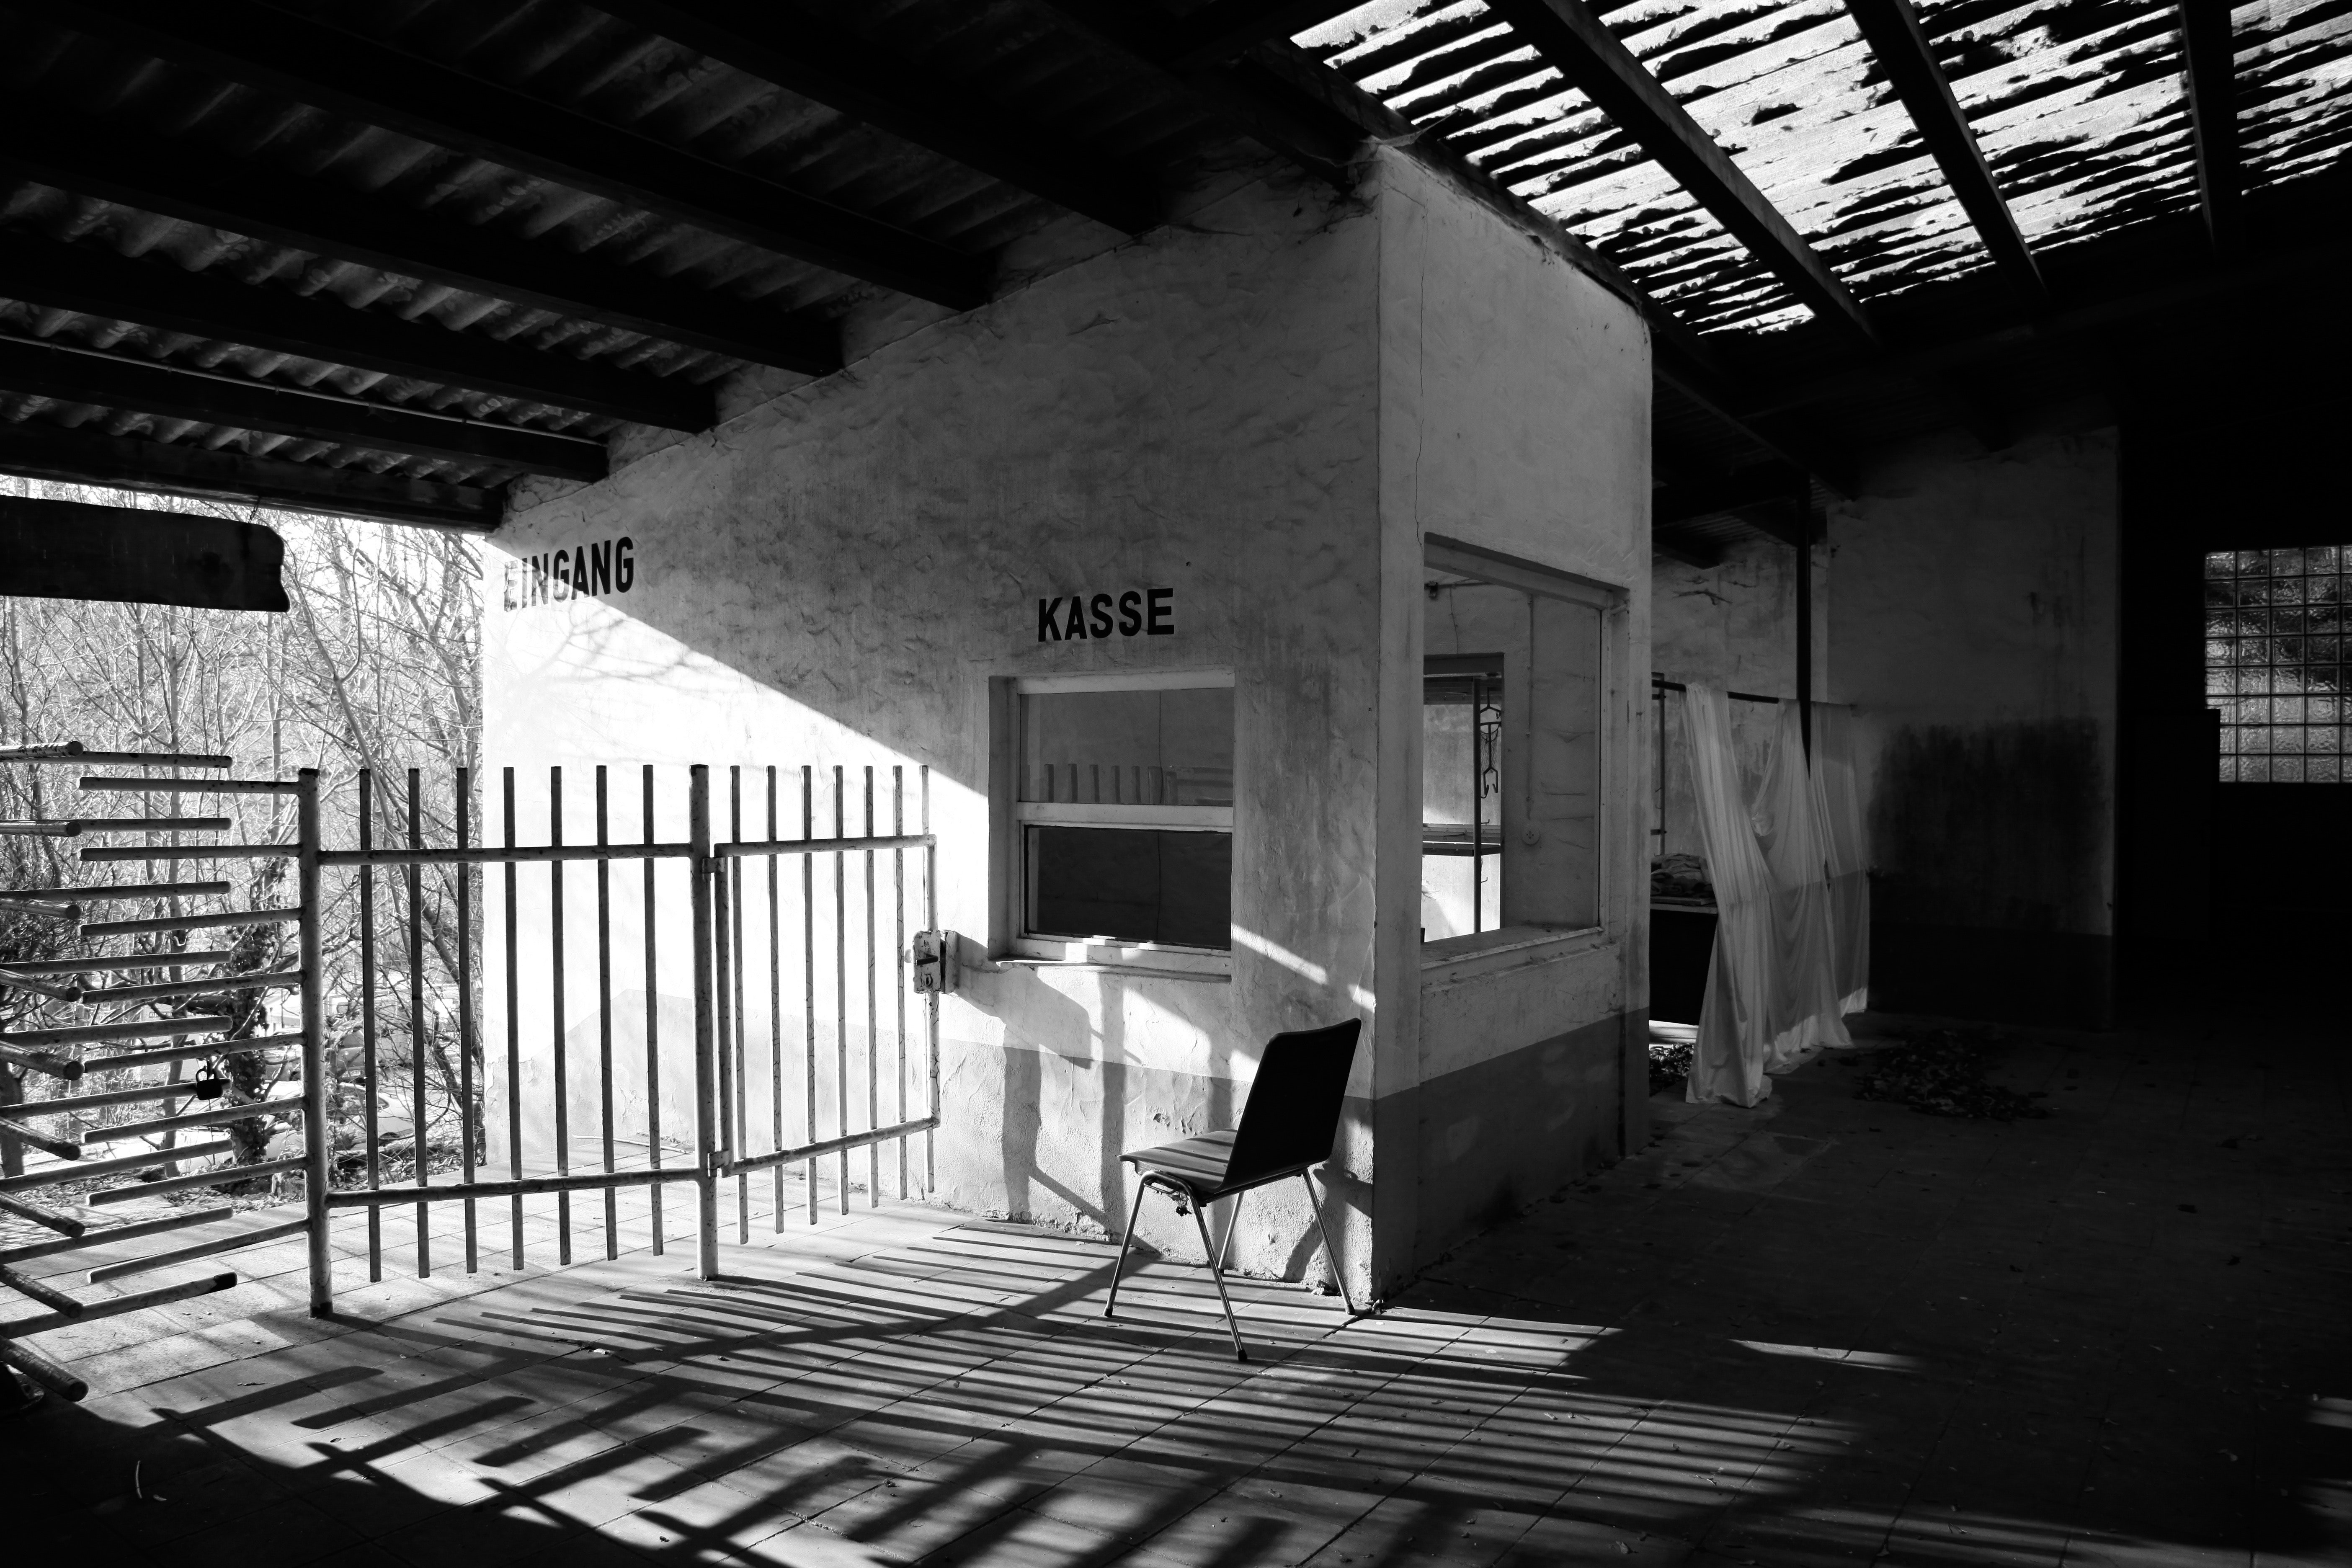
white, black, black and white, monochrome, monochrome photography, building, architecture, room, daylighting, house, photography, stock photography, interior design, window, style, hall, darkness